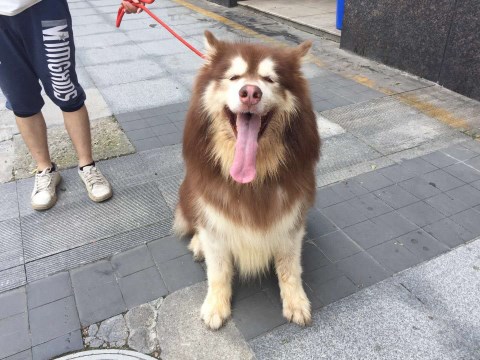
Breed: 1324-n000004-malamute